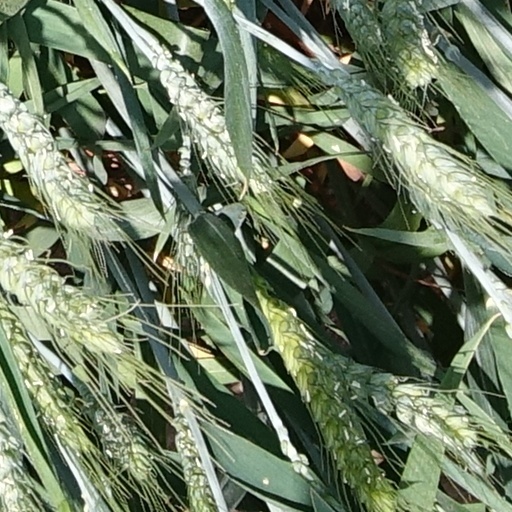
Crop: wheat